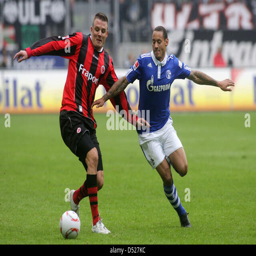
football players vie for the ball during match